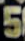
Number: 5